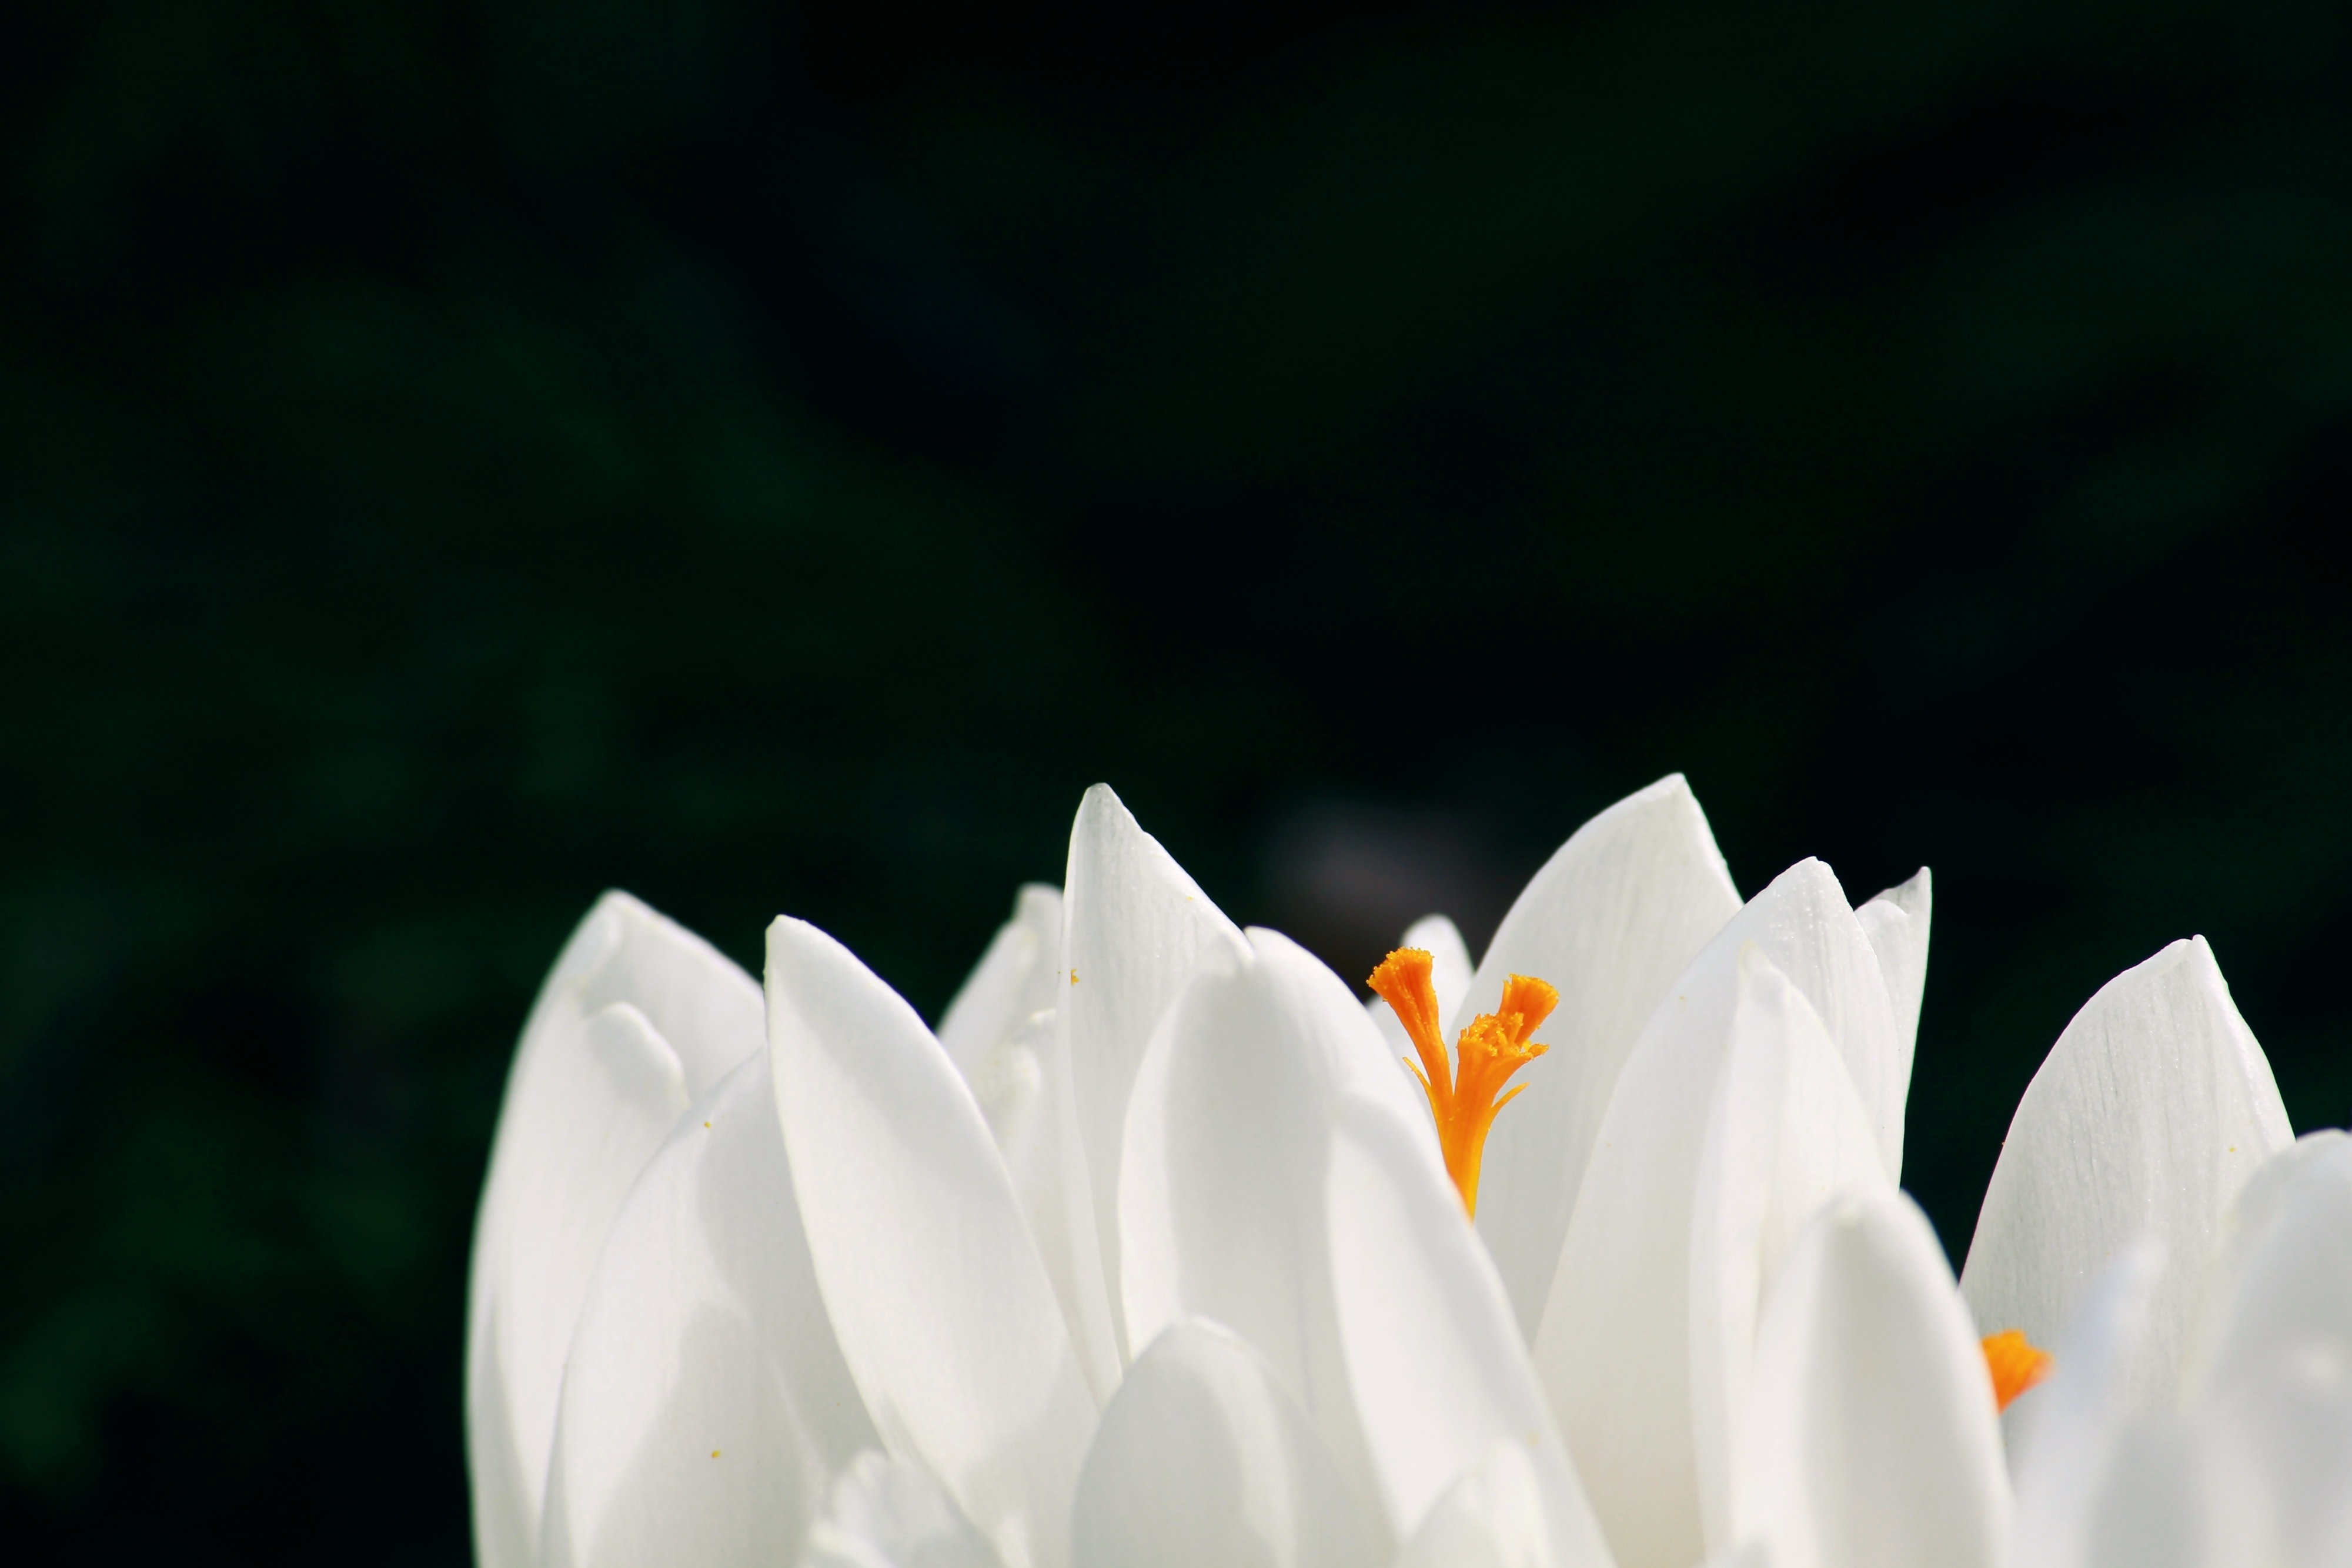
nature, blossom, black and white, plant, white, photography, sweet, leaf, flower, petal, bloom, spring, garden, close, flora, close up, pistil, crocus, early bloomer, spring flower, macro photography, spring awakening, fr hlingsanfang, harbinger of spring, flowering plant, spring meadow, fr hlingsbl her, land plant